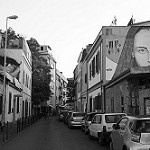
Label: B & W